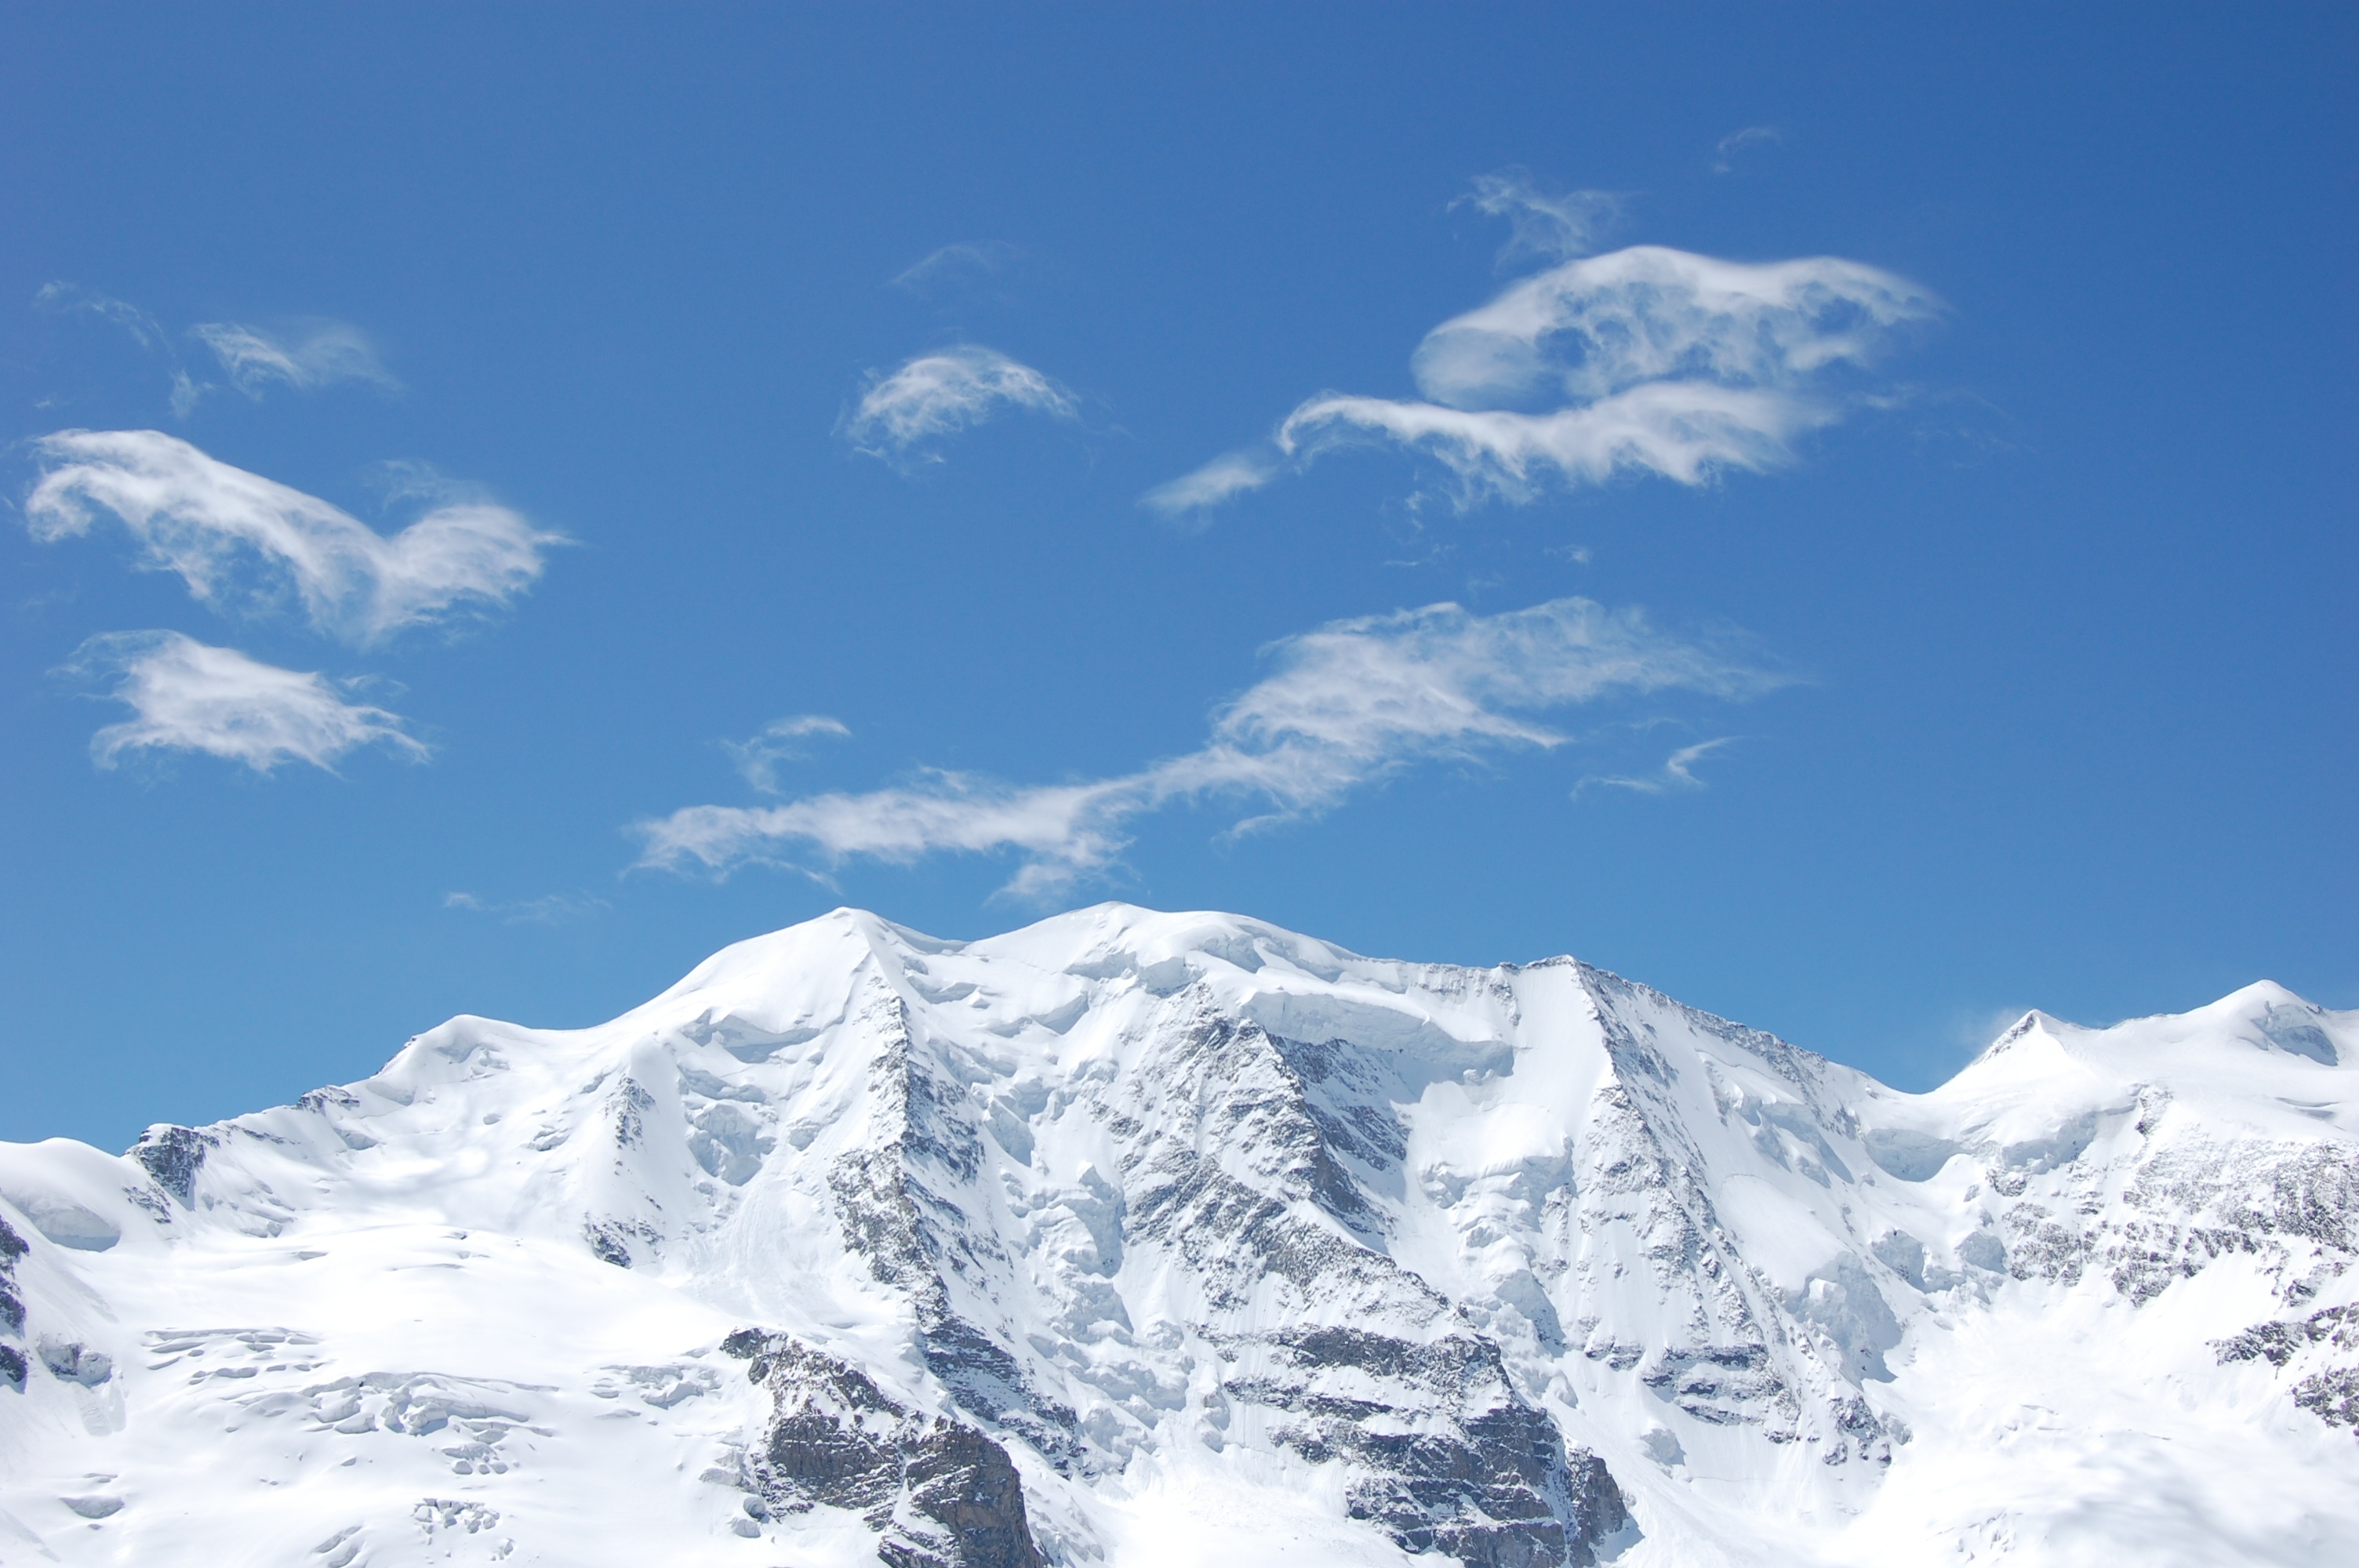
mountain, snow, cloud, sky, mountain range, cumulus, alpine, ridge, summit, massif, mountains, alps, plateau, landform, piz palu, bernina, geographical feature, mountainous landforms, geological phenomenon, ice cap